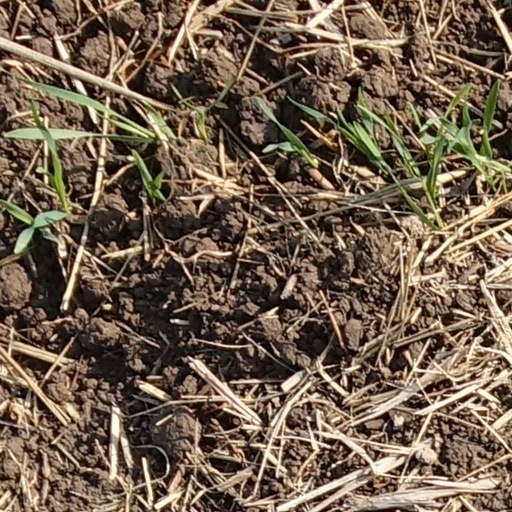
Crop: wheat